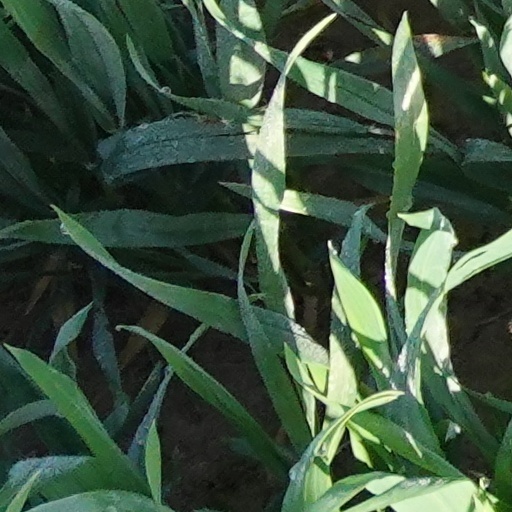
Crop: wheat